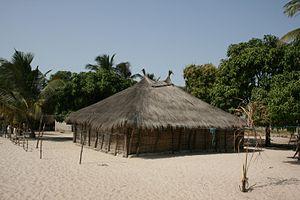
Carabane, également appelé Karabane, est à la fois une île et un village situés à l'extrême sud-ouest du Sénégal, dans l'embouchure du fleuve Casamance. Site paradisiaque, doté d'un climat agréable et d'une luxuriante végétation, c'est aussi du point de vue historique le premier comptoir colonial français en Casamance. Dans un environnement maritime et fluvial propice à l'exploitation halieutique, l'île vit pourtant au rythme du calendrier rizicole, car les Diolas, majoritaires à Karabane, sont avant tout des terriens : on a pu parler de véritable « civilisation du riz » en Basse-Casamance. En complément — tant alimentaire qu'économique —, ils pratiquent aussi la pêche artisanale et la collecte de crustacés, mais les pêcheurs professionnels viennent surtout d'autres régions.
Cet article recense les sites inscrits au patrimoine mondial au Sénégal.